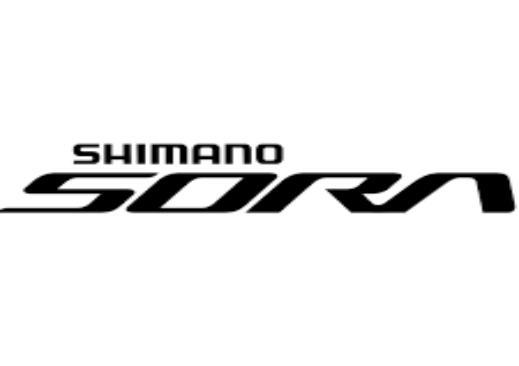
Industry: Others